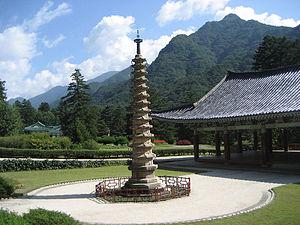
Le temple de Pohyon est un temple bouddhiste situé dans les montagnes Myohyang à Hyangsan dans la province de Pyongan du Nord. Il a été désigné comme trésor national n° 40 de la Corée du Nord. Fondé sous la dynastie Goryeo au début du XIᵉ siècle, il devint un des plus grands centres du bouddhisme du nord de la Corée est un important lieu de pèlerinage. Comme bien d'autres temples du pays, il a fortement été endommagé par les bombardements américains durant la guerre de Corée.
Les trésors nationaux de Corée du Nord sont un ensemble d'objets, de bâtiments et de sites reconnus pour leur valeur historique ou artistique.
Cet article recense les sites inscrits au patrimoine mondial en Corée du Nord.